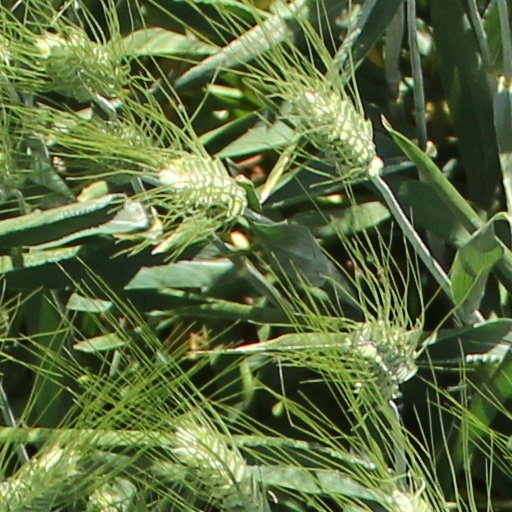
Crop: wheat